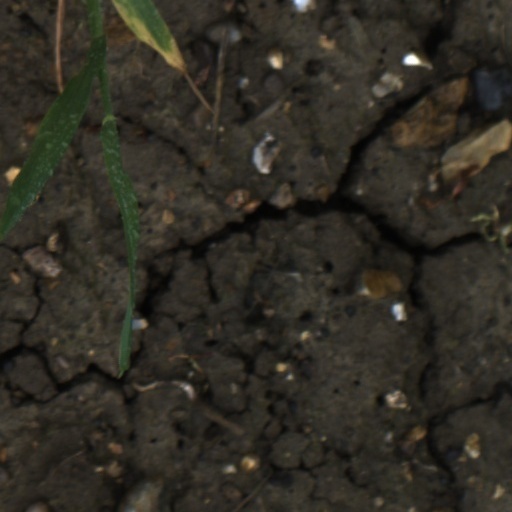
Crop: wheat